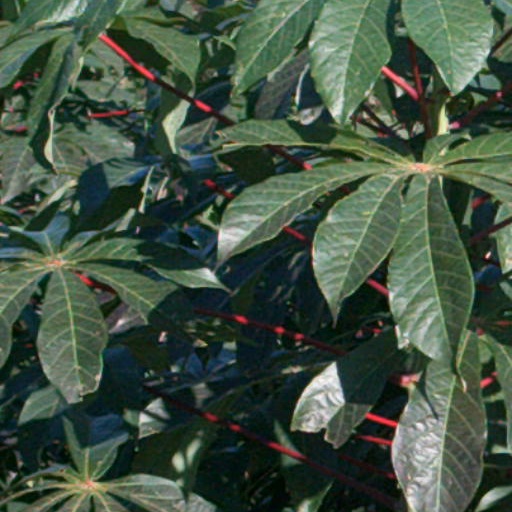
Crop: cassava